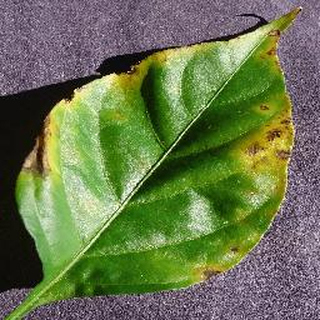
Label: bell_pepper_bacterial_spot